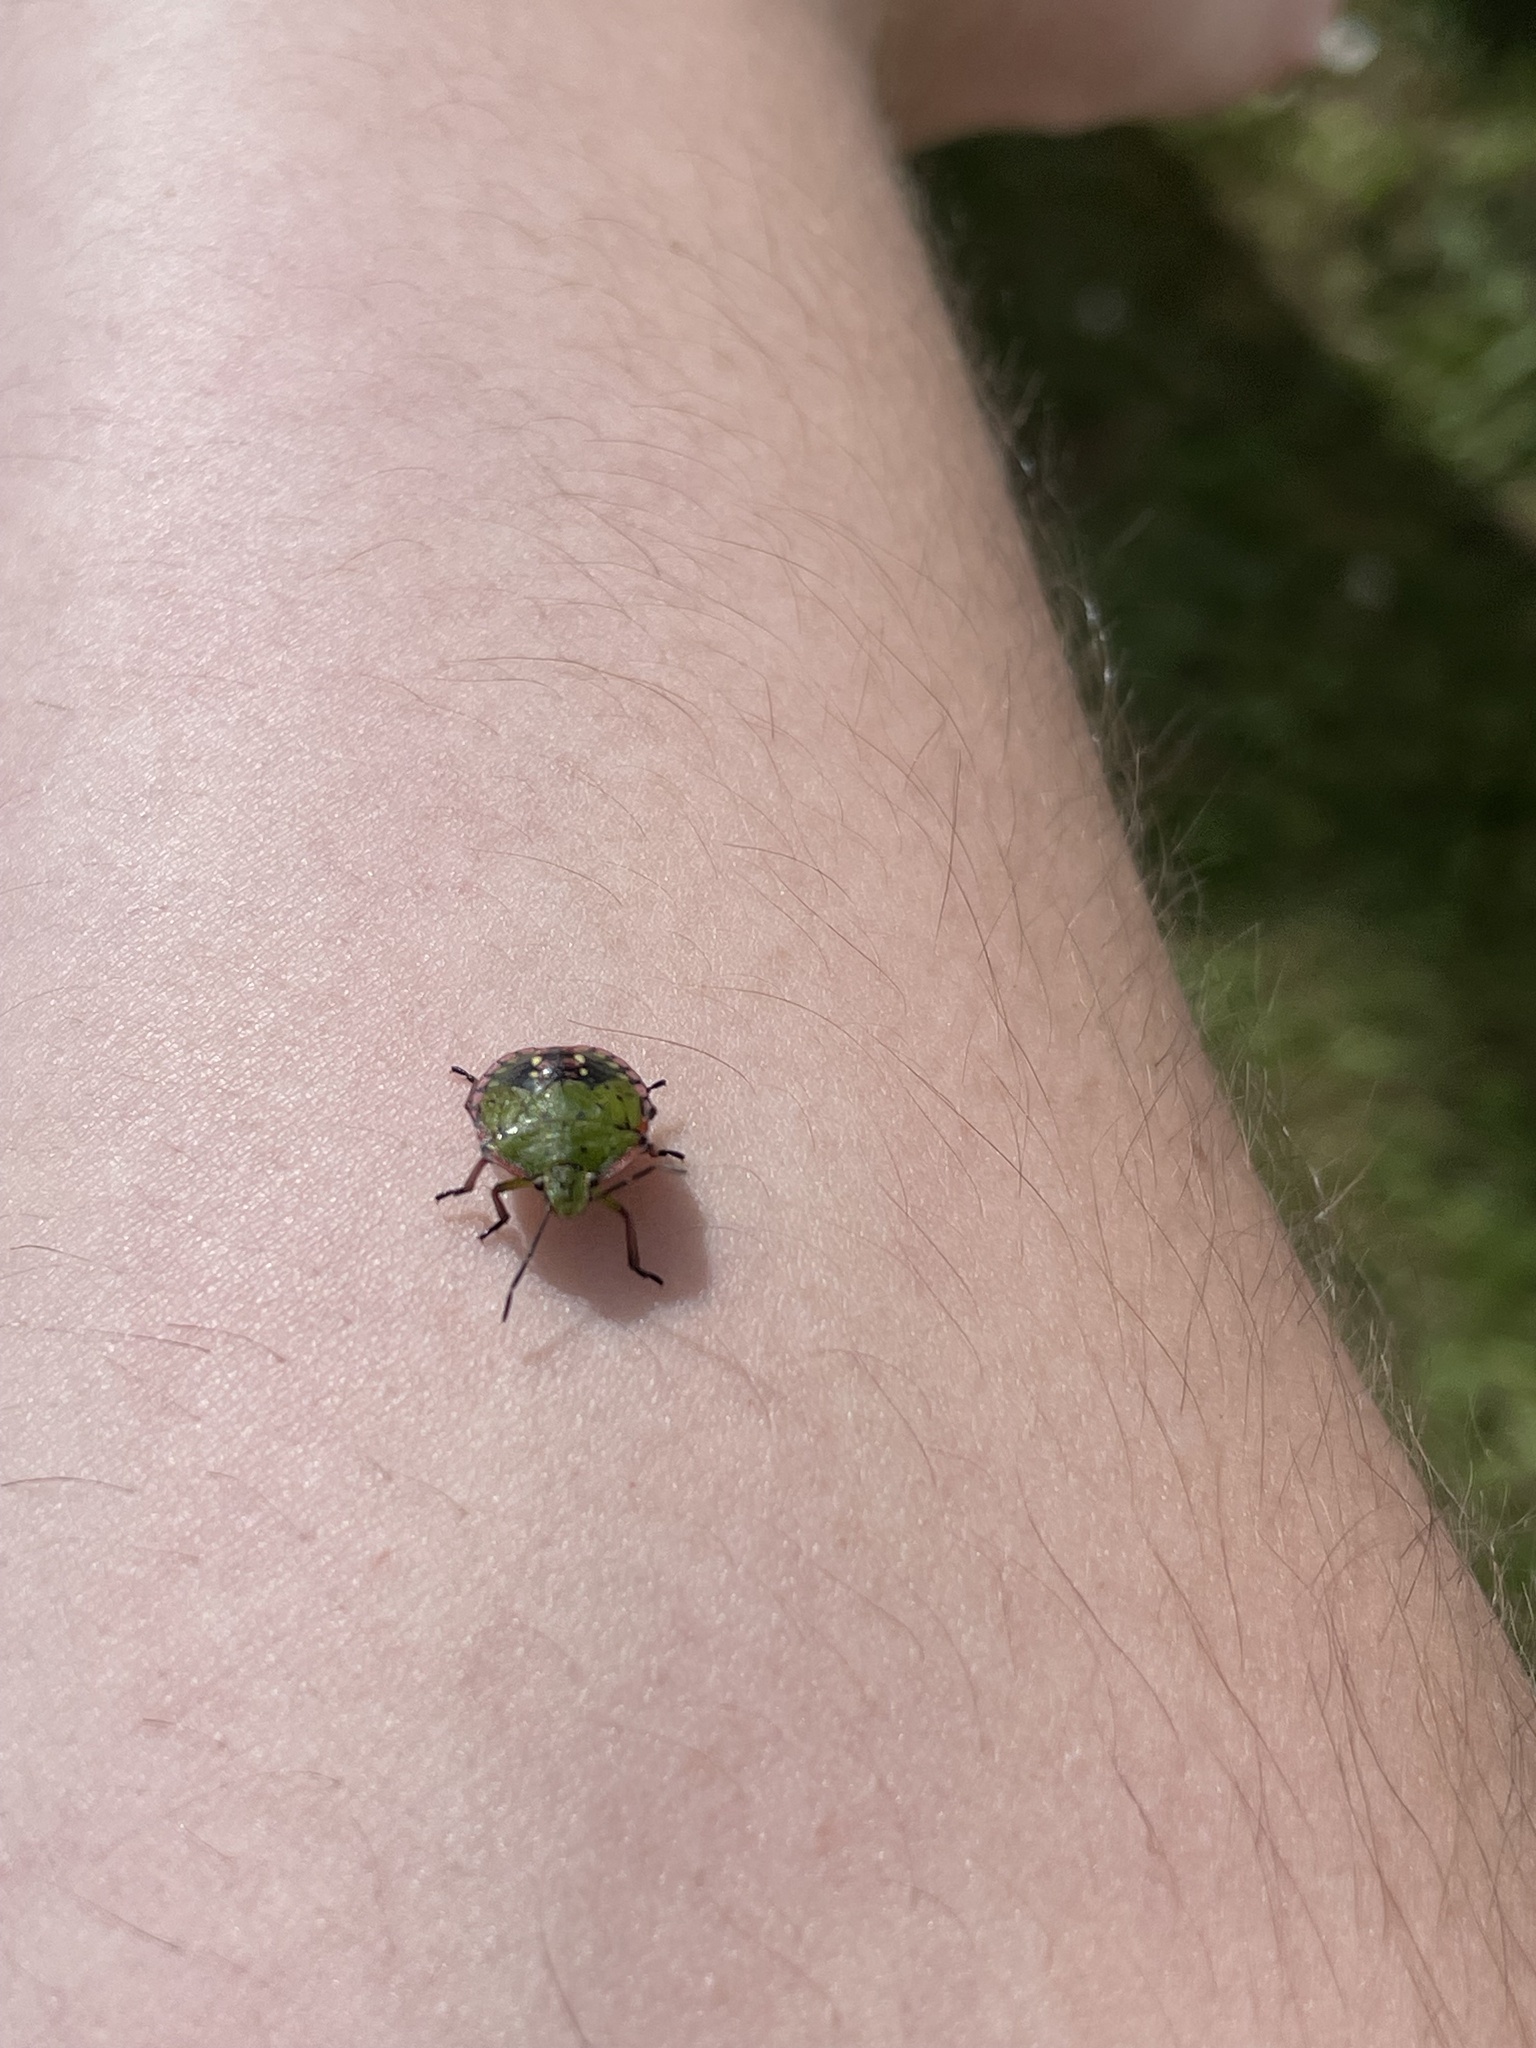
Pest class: stink_bug